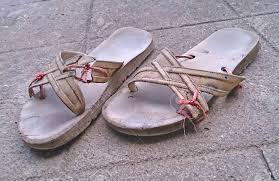
Waste category: shoes